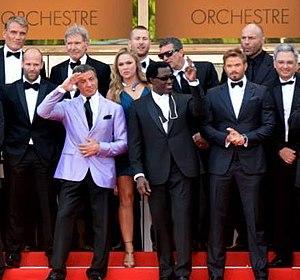
L'équipe de ""Expendables 3"" au festival de Cannes